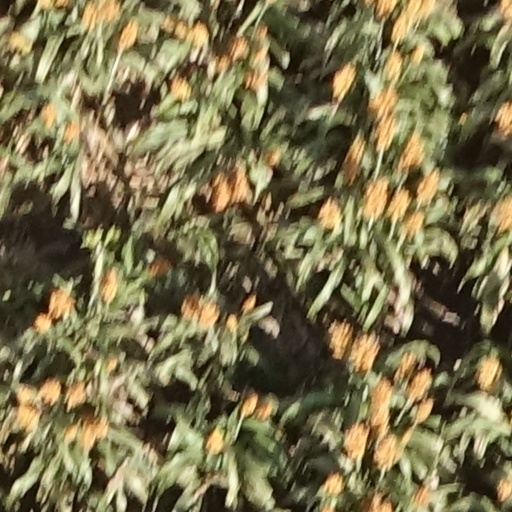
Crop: sorghum